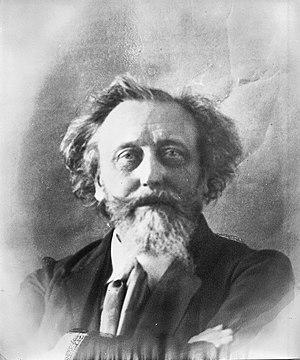
Adrianus Bleijs est un architecte néerlandais né à Hoorn le 29 mars 1842 et mort à Kerkdriel le 12 janvier 1912. Il a construit un certain nombre d'églises catholiques.